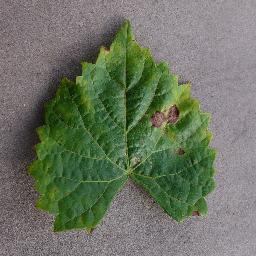
Label: Grape___Black_rot